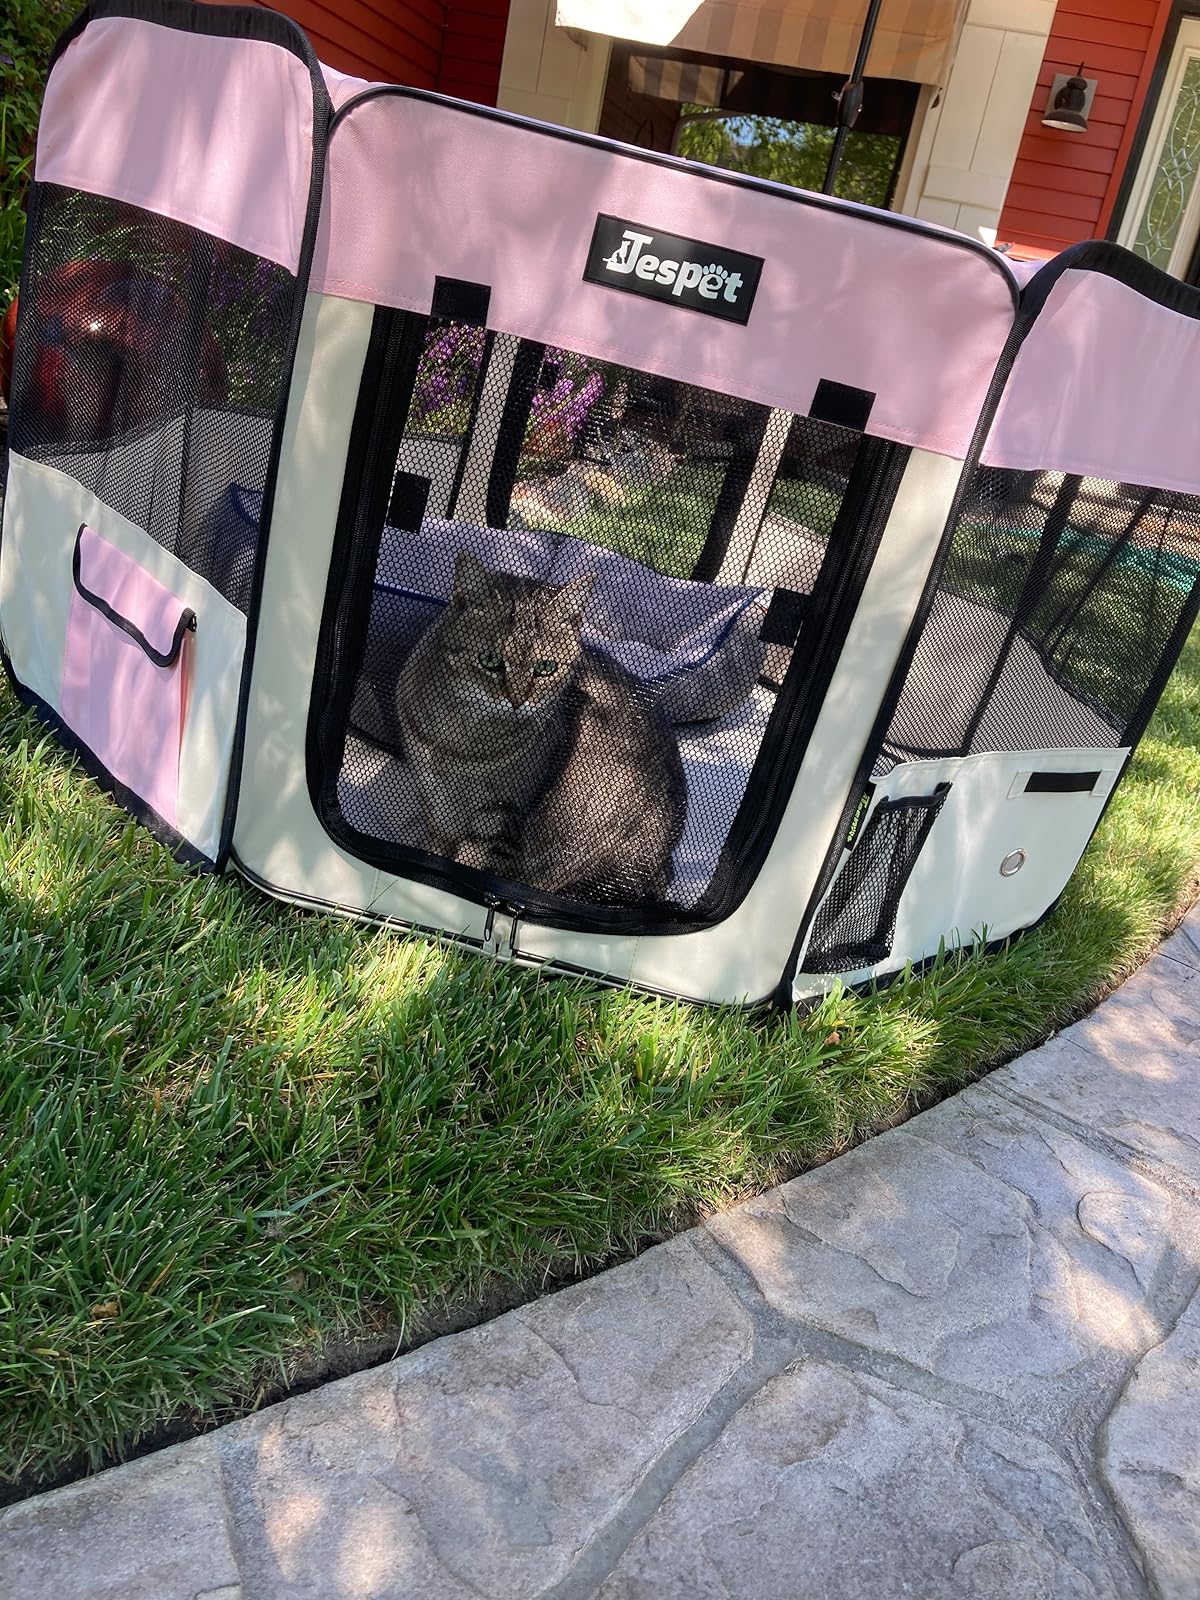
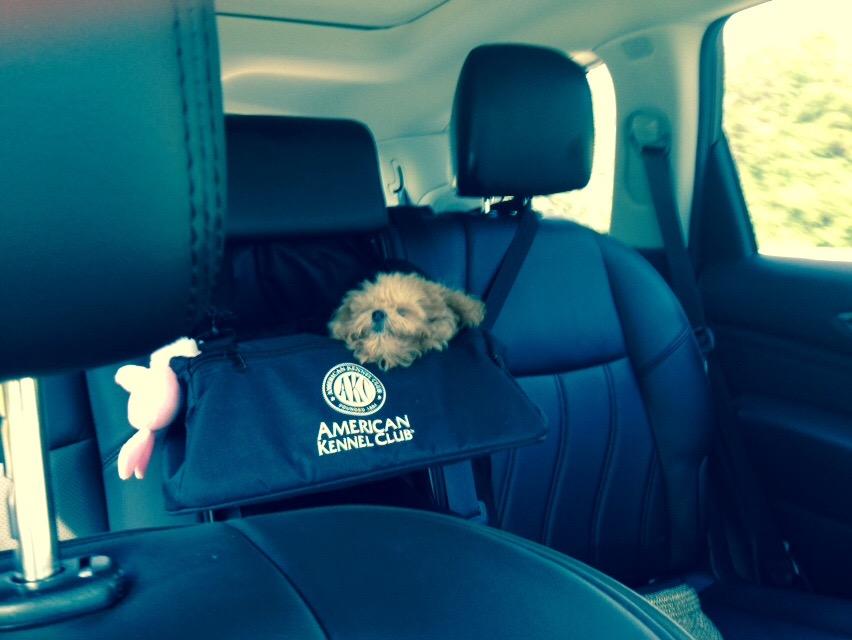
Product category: items_kennel
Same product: no